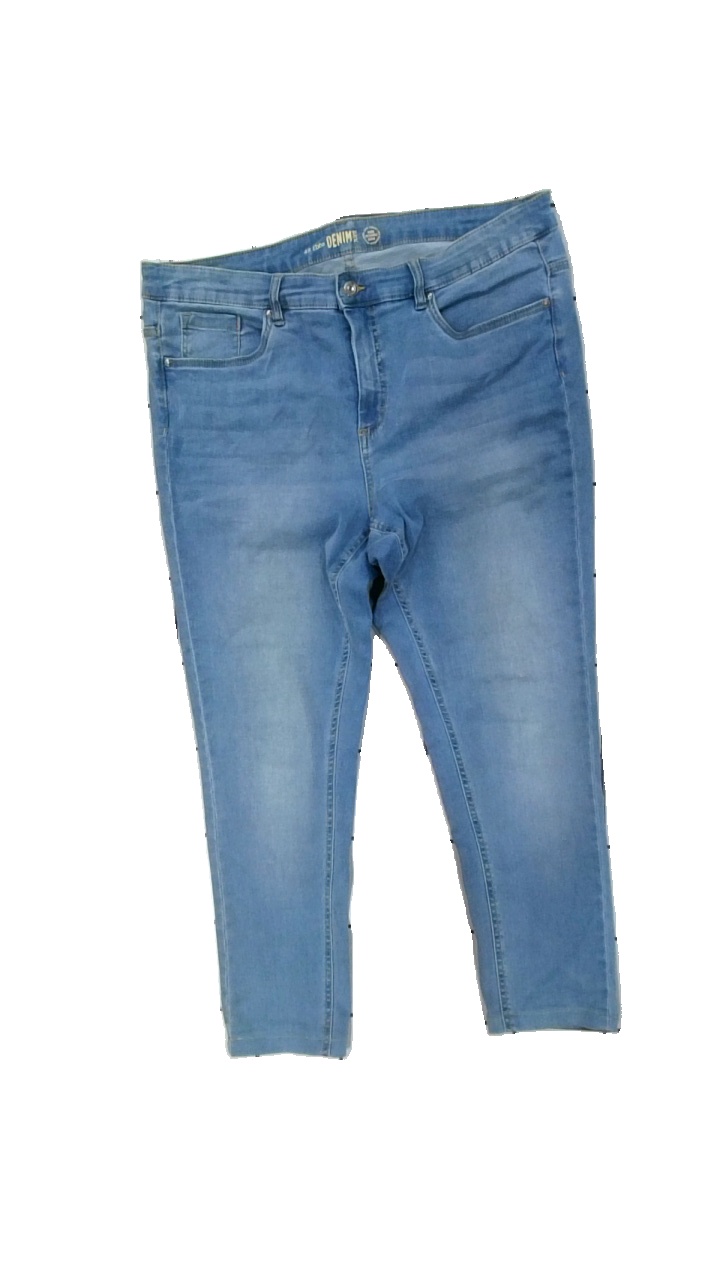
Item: Jeans (Ladies)
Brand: Kappahl
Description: blå jeans
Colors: Blue
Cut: Regular
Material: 72% cotton 28% viscose
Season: All
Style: Denim
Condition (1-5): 5
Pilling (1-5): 5
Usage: Reuse
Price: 50-100